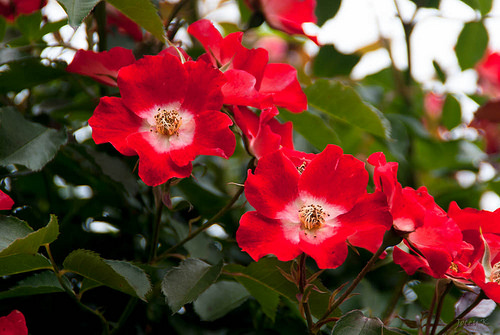
Flower: rose